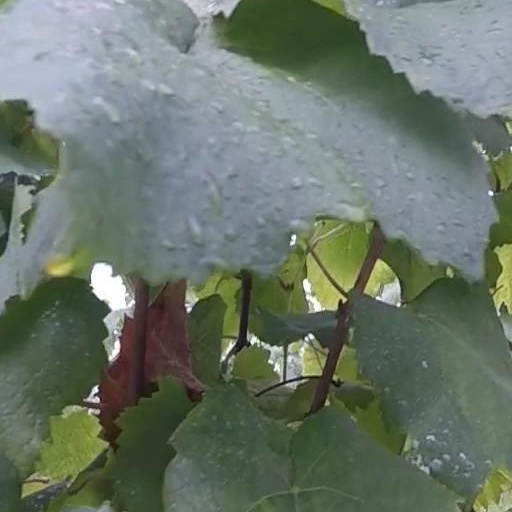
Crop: grape